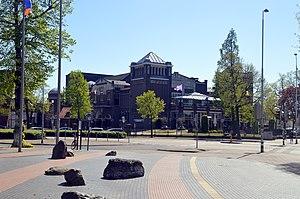
Nimègue est une ville de 172 000 habitants, située dans l'est des Pays-Bas, près de la frontière allemande. Nimègue se situe au sud-est de la province de Gueldre, dont elle fait partie, et est proche de la frontière avec les provinces de Brabant-Septentrional et Limbourg. C'est la plus ancienne ville des Pays-Bas, ancien camp romain. Nimègue fait partie de l'eurorégion Rhin-Waal créée en 1973, et à cheval sur l'Allemagne et les Pays-Bas.